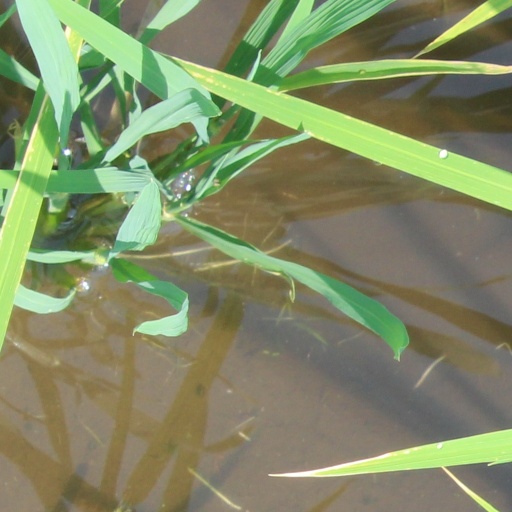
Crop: rice